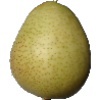
Label: Pear 1